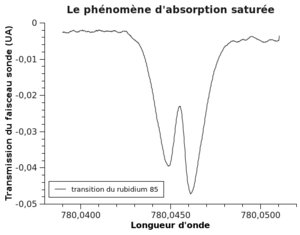
Exemple de la réponse d'une photodiode lors d'une expérience d'absorption saturée. L'axe des longueurs d'onde n'est pas très bien calibré (seule l'allure de la courbe est importante)
En physique atomique, l'absorption saturée est une technique expérimentale qui permet de déterminer avec précision la fréquence de transition d'un atome entre son état fondamental et un niveau excité, en particulier lorsque la fréquence est dans le domaine optique. Dans l'idéal, la limite de précision qu'il serait souhaitable d'atteindre est la limite quantique déterminée par la largeur naturelle de la transition, qui dépend de l'inverse du temps de vie de l'état excité. Cependant, les expériences sont en général réalisées sur des vapeurs atomiques à température ambiante, où l'absorption en fonction de la fréquence est fortement élargie à cause de l'effet Doppler. L'absorption saturée permet de connaître précisément la fréquence de l'atome sans avoir besoin de refroidir l'échantillon à des températures où l'effet Doppler deviendrait négligeable. Cette technique est utilisée couramment dans les expériences de physique atomique pour verrouiller la fréquence d'un laser sur la fréquence de transition d'un atome.